Marine protected area

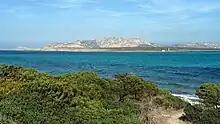
Asinara, Italy is listed by WDPA as both a marine reserve and a national marine park, and as such could be labelled 'multiple-use'.

Seasonal and temporary management—Activities, most critically fishing, are restricted seasonally or temporarily, e.g., to protect spawning/nursing grounds or to let a rapidly reducing species recover.